No Down Payment

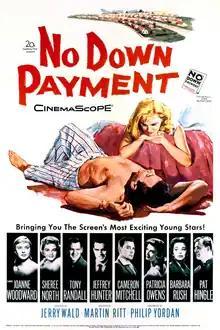
Theatrical release poster

No Down Payment is a 1957 American drama film directed by Martin Ritt. It was written by Philip Yordan, who fronted for an uncredited and blacklisted Ben Maddow, and is based on the novel of the same name by John McPartland. The film stars Joanne Woodward, Sheree North, Tony Randall, Jeffrey Hunter, Cameron Mitchell, Patricia Owens, Barbara Rush, and Pat Hingle.